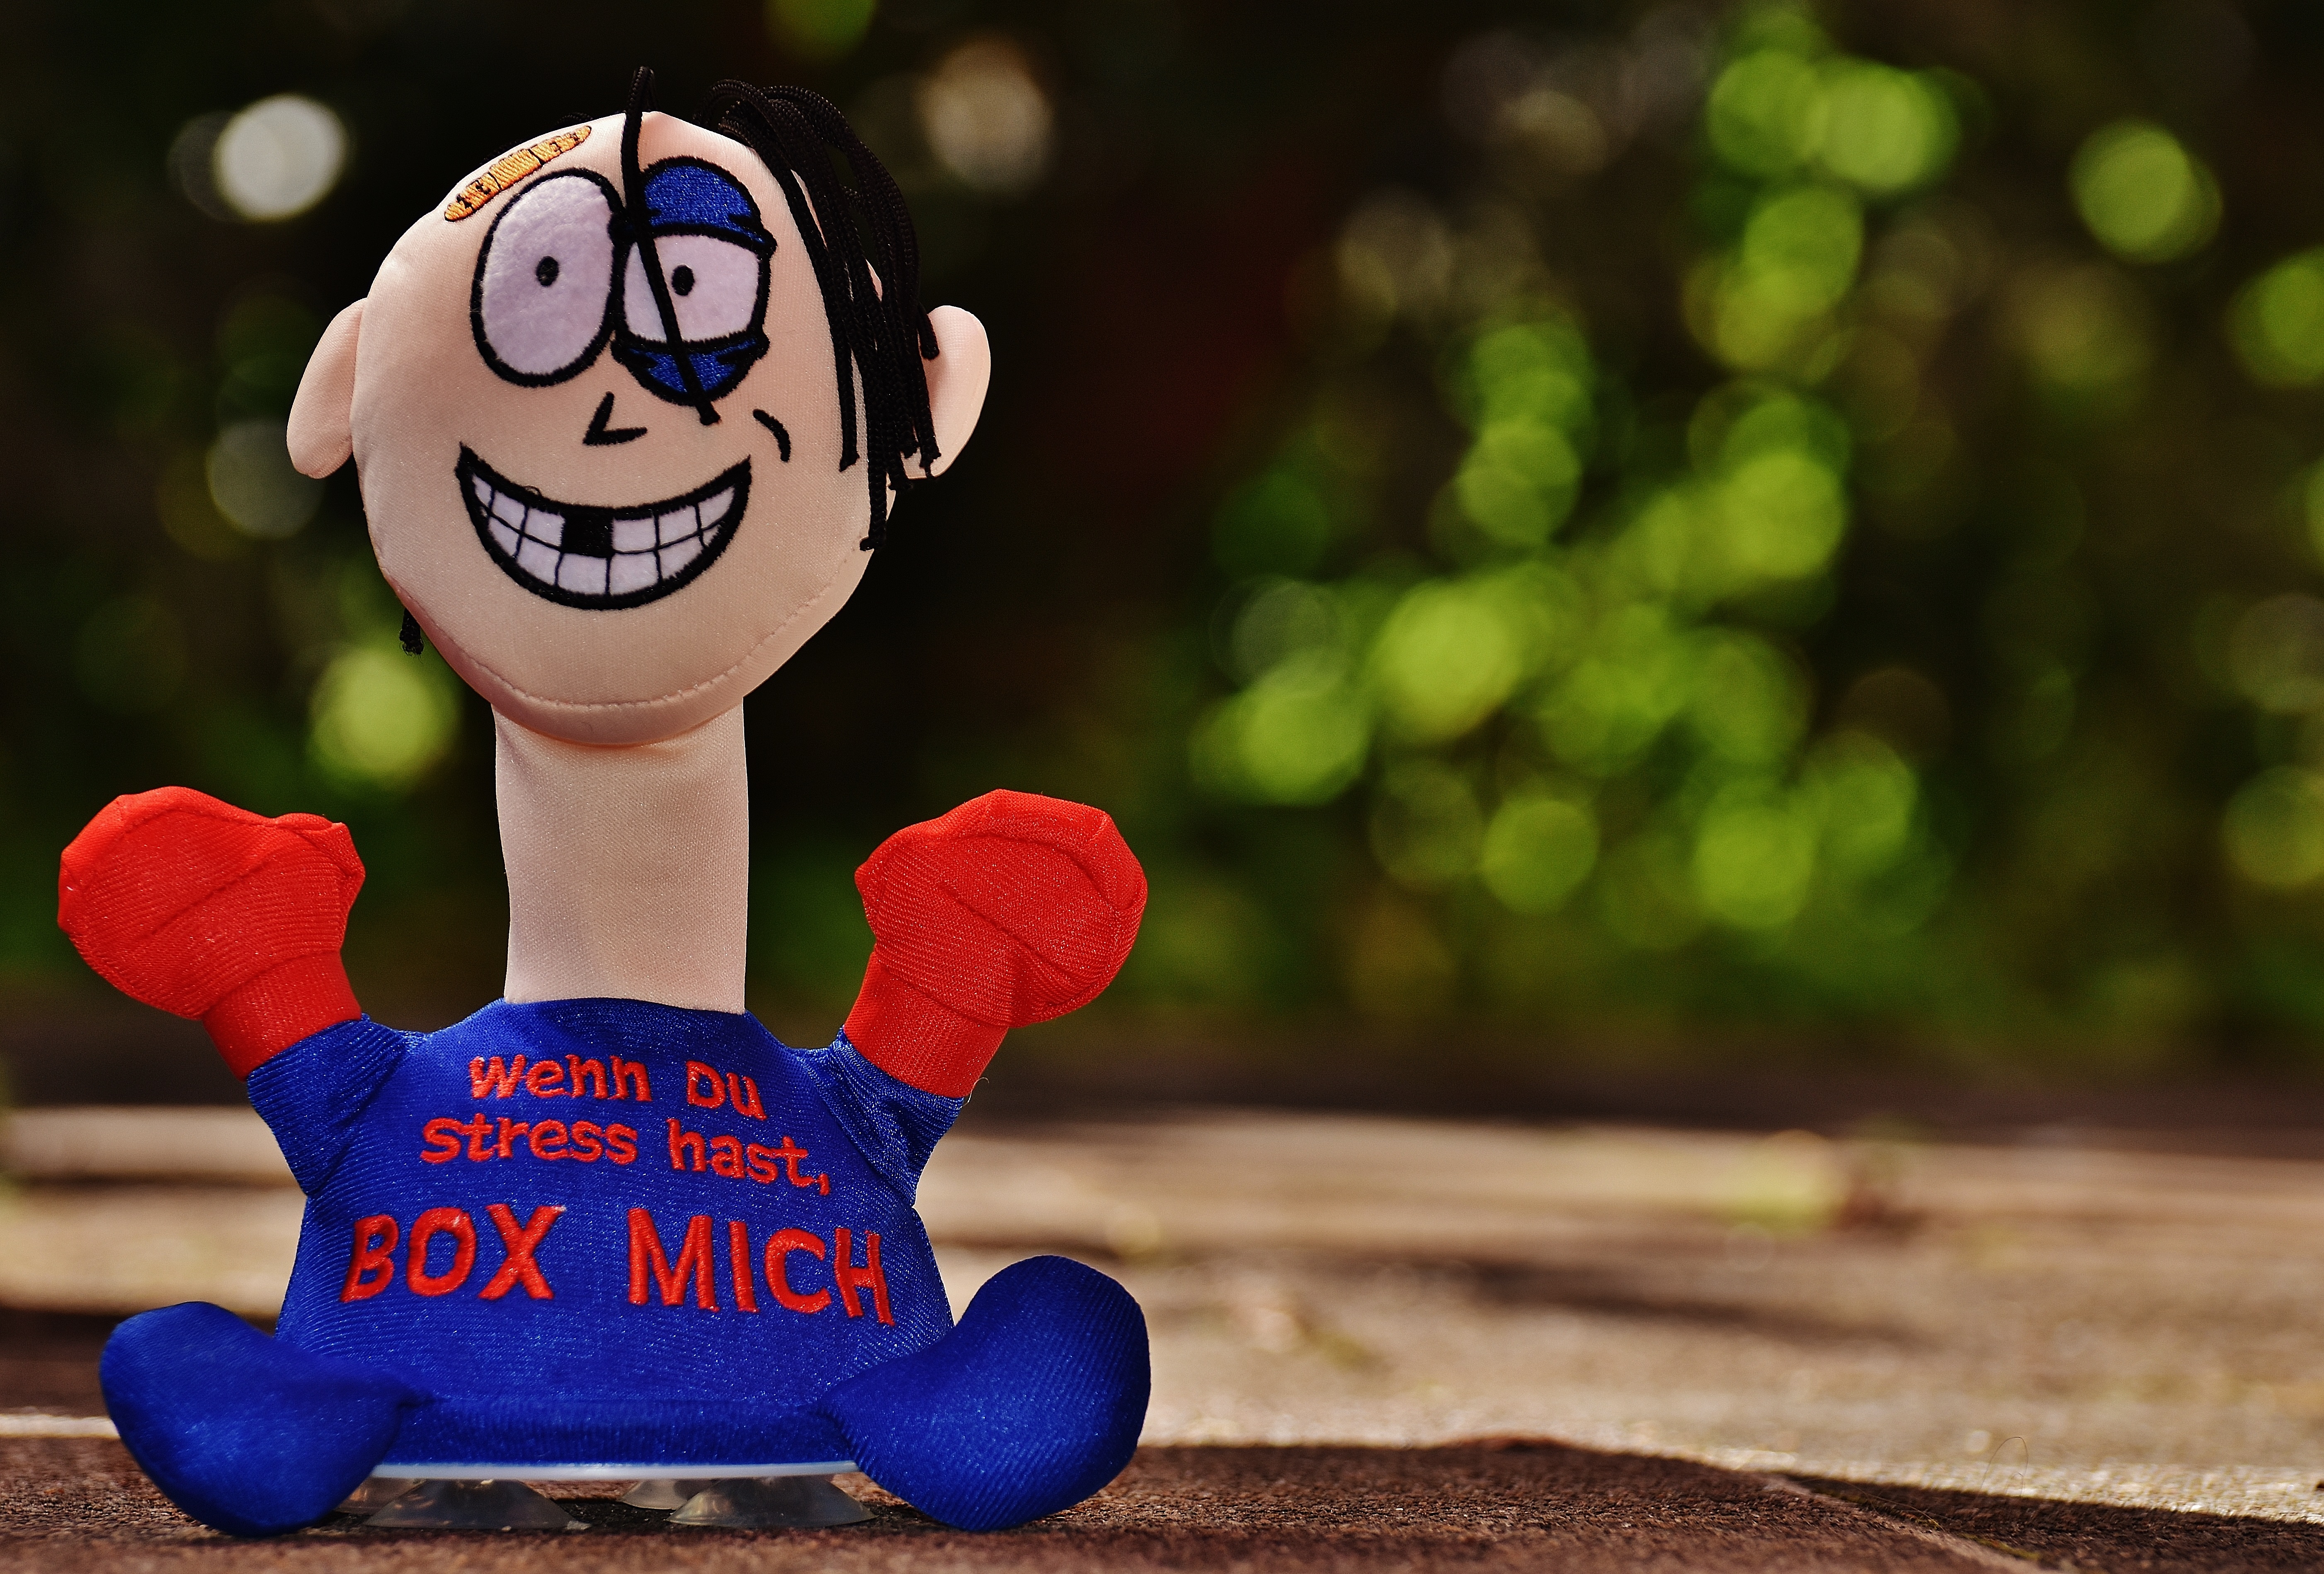
calm, box, toy, doll, vent, fun, funny, stuffed toy, stress doll